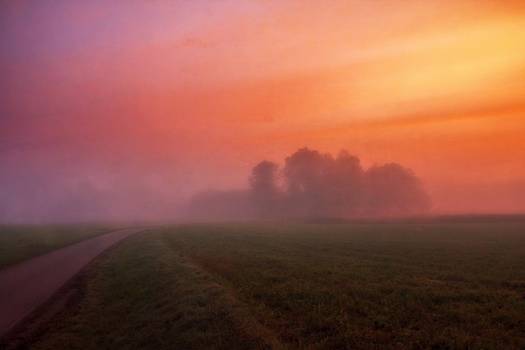
Label: No Watermark